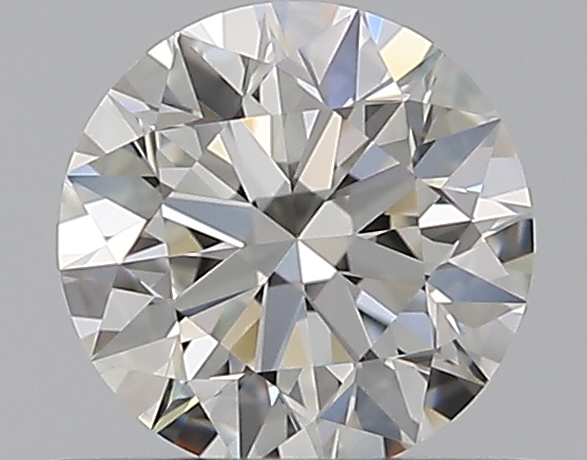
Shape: round
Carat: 0.5
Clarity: VVS2
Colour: G
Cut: EX
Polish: EX
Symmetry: EX
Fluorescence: N
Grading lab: GIA
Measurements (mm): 5.04 x 5.07 x 3.16